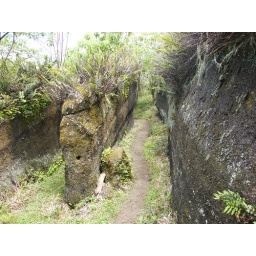
Note the hole in the rock - made to fence off one end